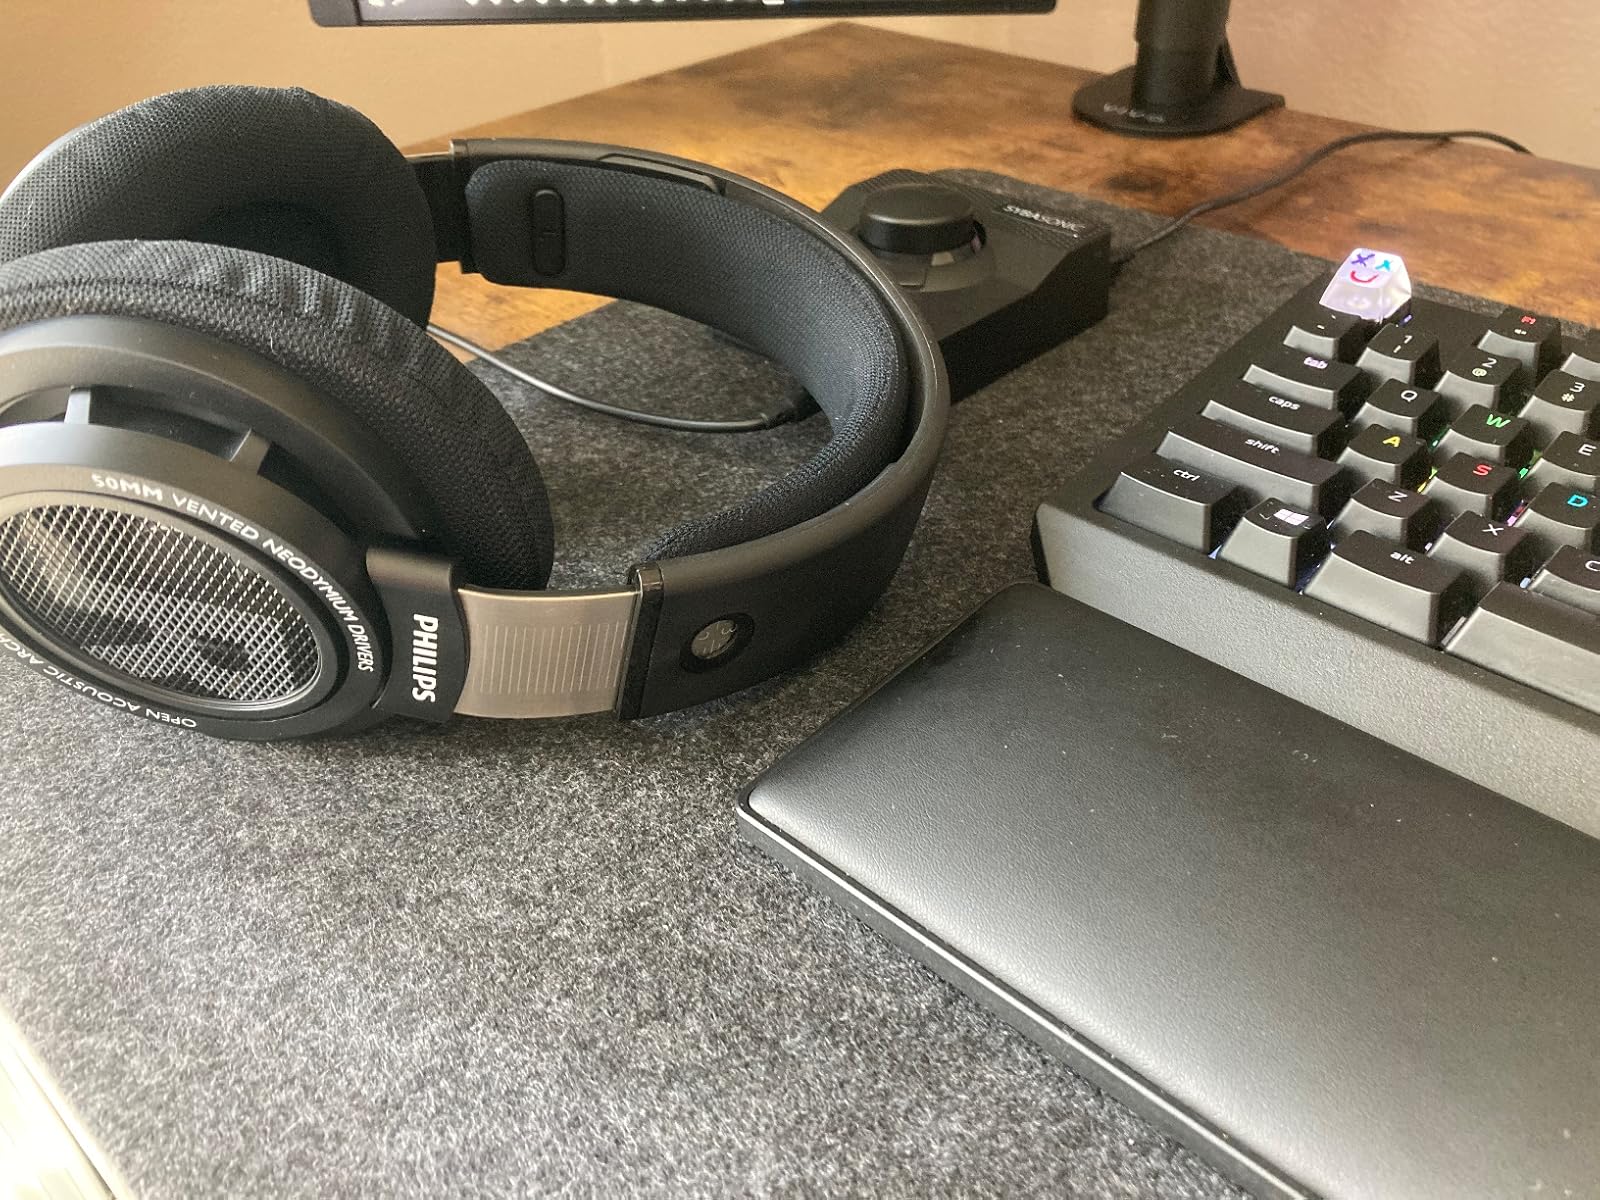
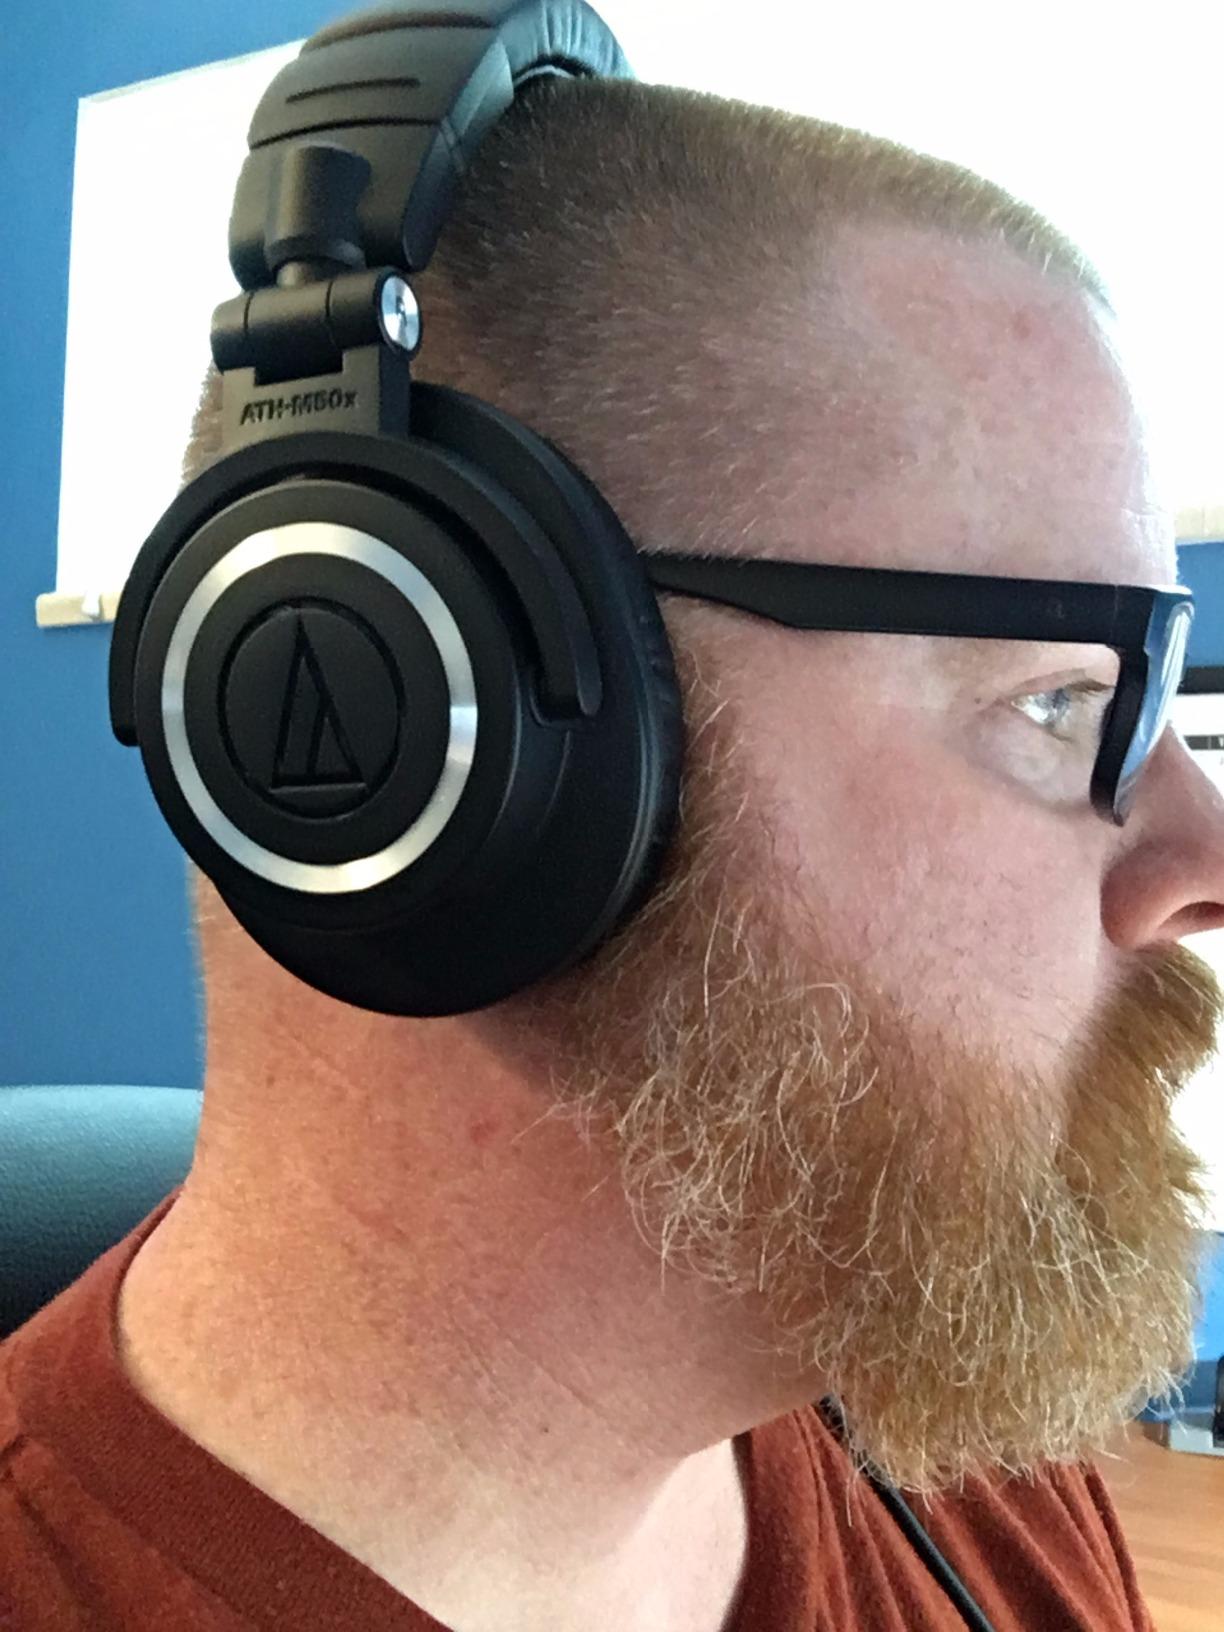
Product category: headphones
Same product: no